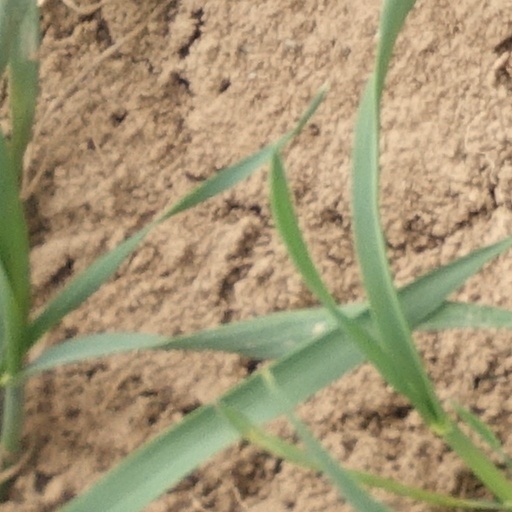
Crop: wheat